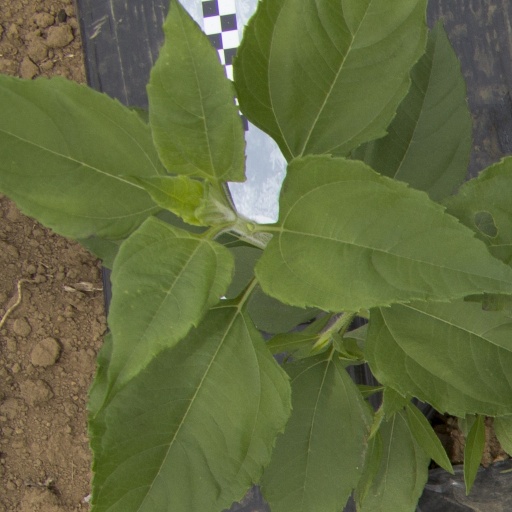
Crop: Jerusalem artichoke